Paul Rosenius

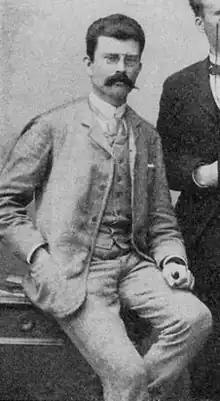
Rosenius c. 1900

Johan Anders Martin Paul Rosenius (12 March 1865 – 5 July 1957) was a Swedish physician, ornithologist, artist and writer. He was a pioneer bird photographer and conservationist. A major work by him was a six-volume book on the birds of Sweden and their nests with photographs and illustrations.